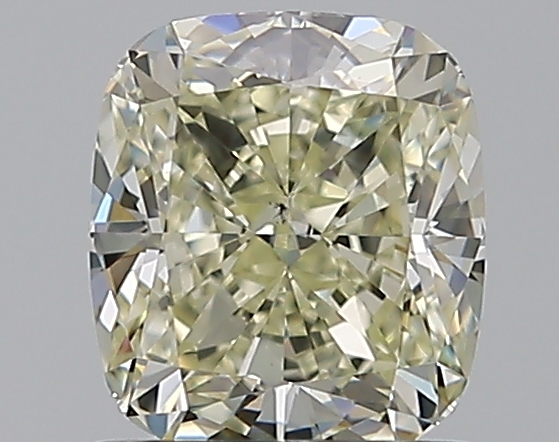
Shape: cushion
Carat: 1.02
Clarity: VS2
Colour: N
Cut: EX
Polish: EX
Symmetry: VG
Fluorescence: ST
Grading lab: GIA
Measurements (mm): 5.99 x 5.34 x 3.68